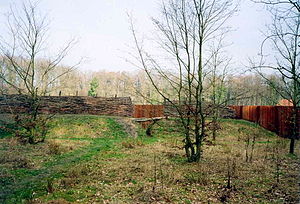
Bramsche / Geografi
Rekonstruerede voldanlæg ved Kalkriese
Bramsche er en kommune med godt 31.110 indbyggere i den centrale del af Landkreis Osnabrück nord for byen Osnabrück i den tyske delstat Niedersachsen.